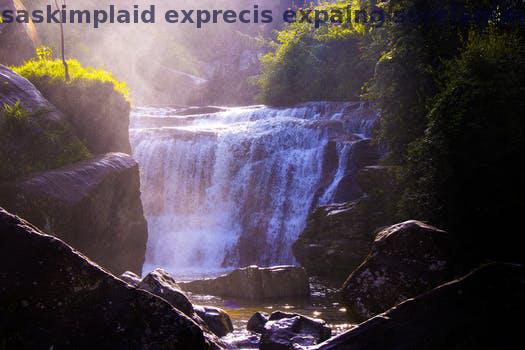
Label: Watermark